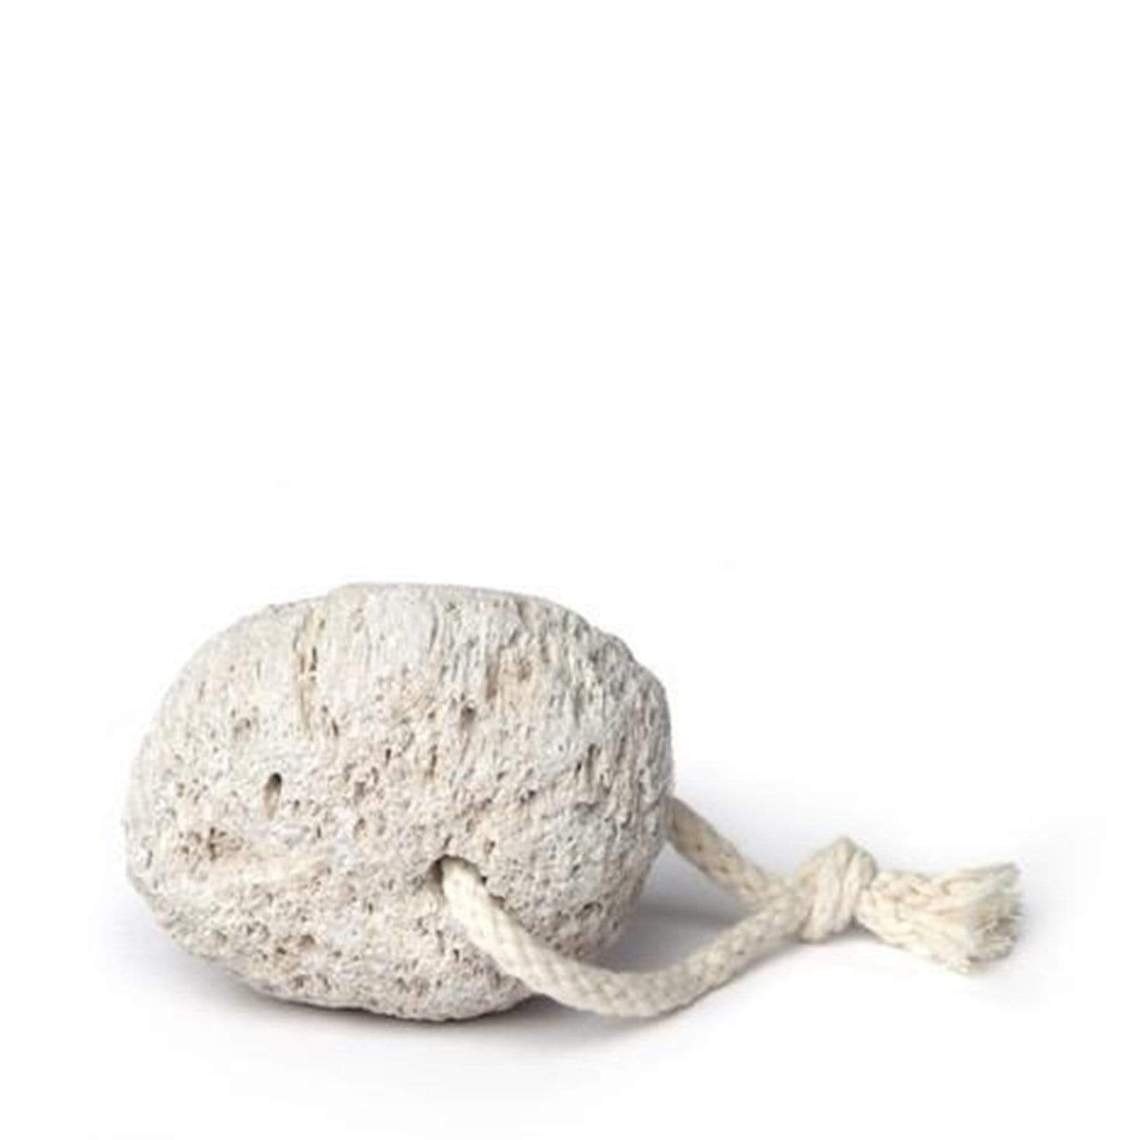
Hamman Pumice Stone
Hamman Pumice Stone The Hamman Pumice Stone works to remove rough, dry skin from elbows, knees and the soles of your feet. Use regularly to leave skin feeling soft and smooth. A cotton rope makes for easy storage when not in use.
Brand: Stone Arc
Category: Health & Beauty > Personal Care > Cosmetics > Cosmetic Tools > Skin Care Tools > Pumice Stones